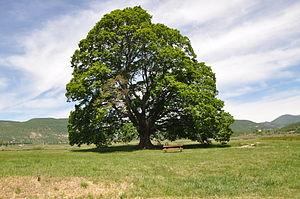
Gros Tilleul à La Rochegiron (Alpes-de-Haute-Provence, France).
La montagne de Lure est une montagne des Préalpes de Haute-Provence, située dans le département des Alpes-de-Haute-Provence. Elle appartient à la même formation géologique que le plateau d'Albion, qu'elle jouxte, et le mont Ventoux. Cette chaîne s'allonge sur 42 kilomètres de long, culmine au signal de Lure et présente un relief très contrasté entre l'adret calcaire, coupé de combes et de vallons, et l'ubac marneux, où s'accumulent monts et ravins.